Premiership of Theresa May

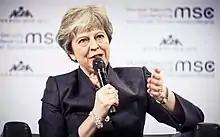
May at the 2018 Munich Security Conference

Potential candidates for a future general election were reluctant to put their names forward in the early days of May's second term. Suspected reasons at the time included being demoralised by May's premiership and lack of confidence that the Conservatives would win at the next election.